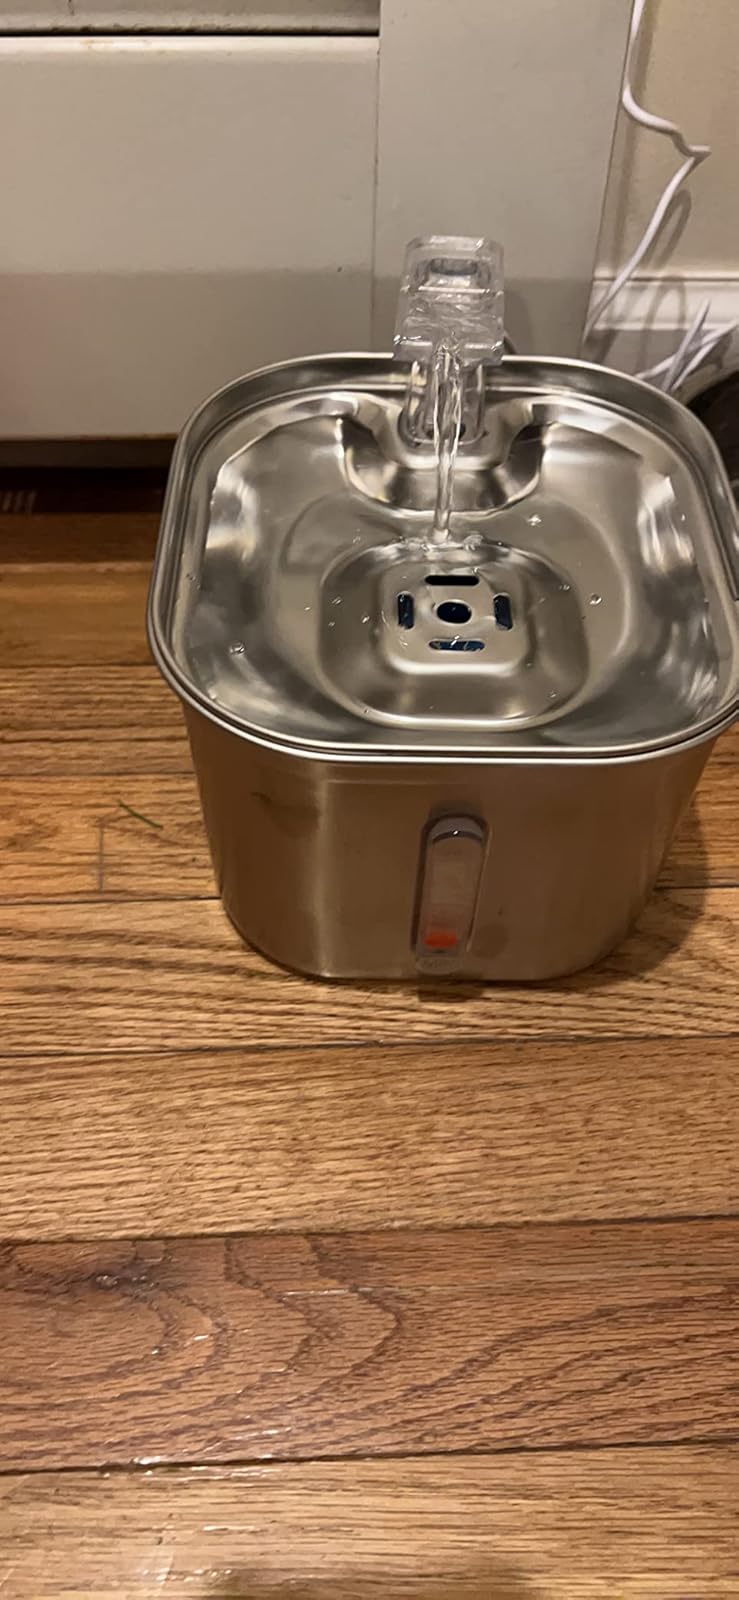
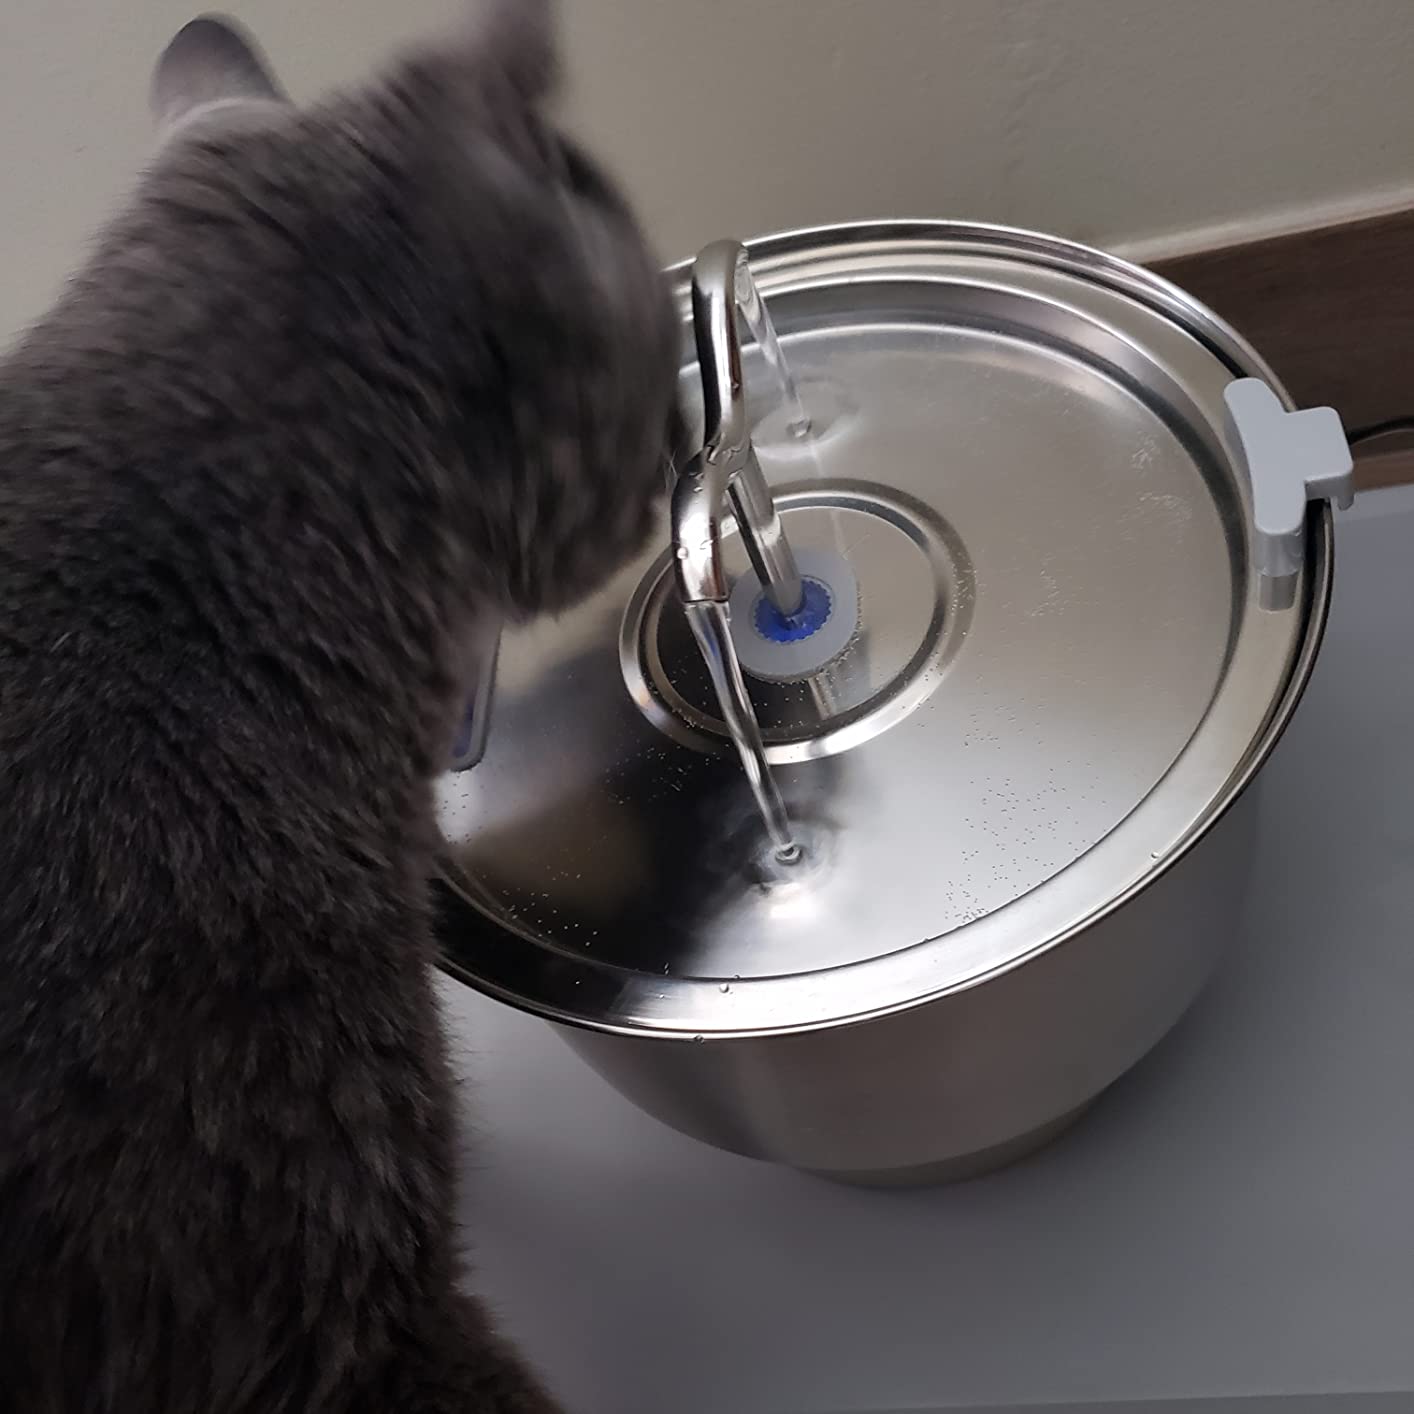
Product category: items_bowl
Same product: no